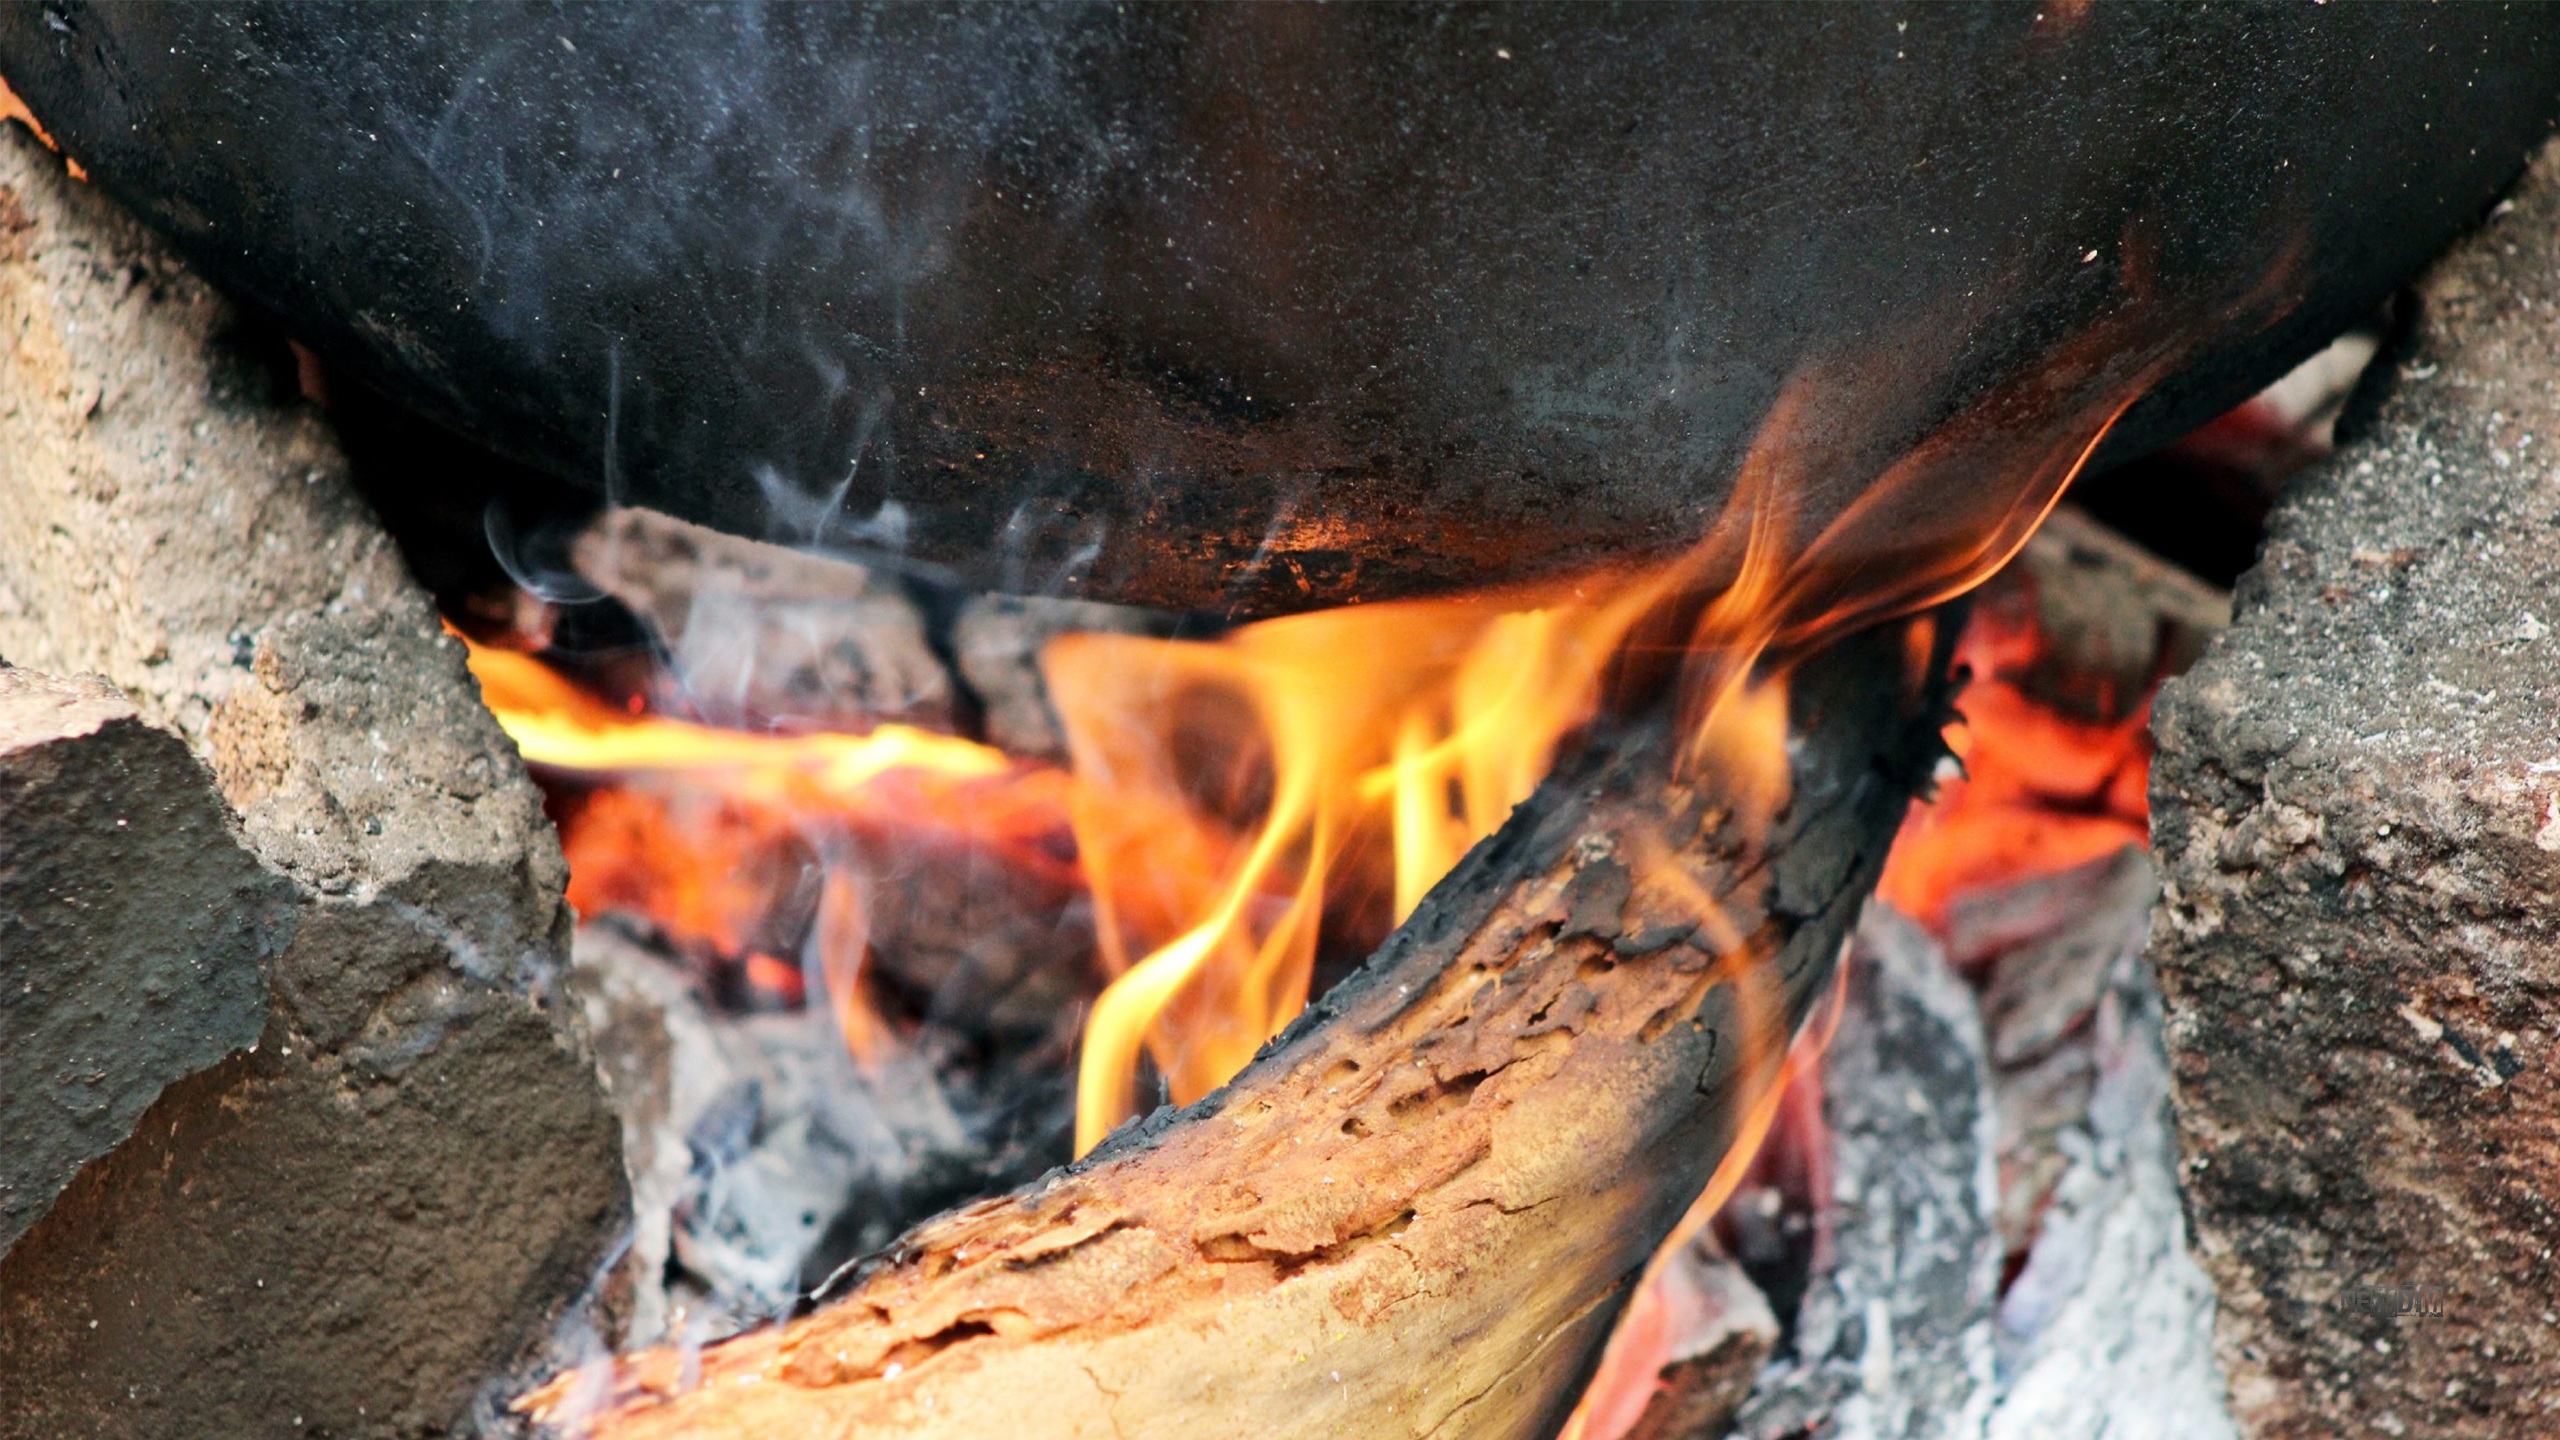
wood, fire, soil, campfire, traditional, geological phenomenon